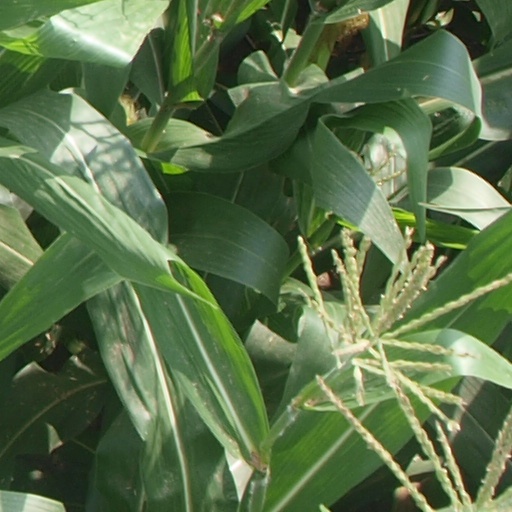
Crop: maize; corn